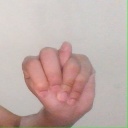
अक्षर: न